Ayasha Rahman

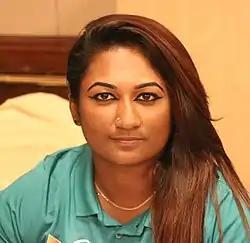
Ayasha Rahman in 2018

Ayasha Rahman Shukhtara Boishakhi (born 2 February 1994) is a Bangladeshi cricketer who plays for the Bangladesh cricket team. She plays as a right-handed batter and right-arm off break bowler. Rahman was born in Khulna, Bangladesh.